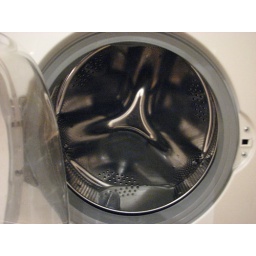
dirty water in the washing machine